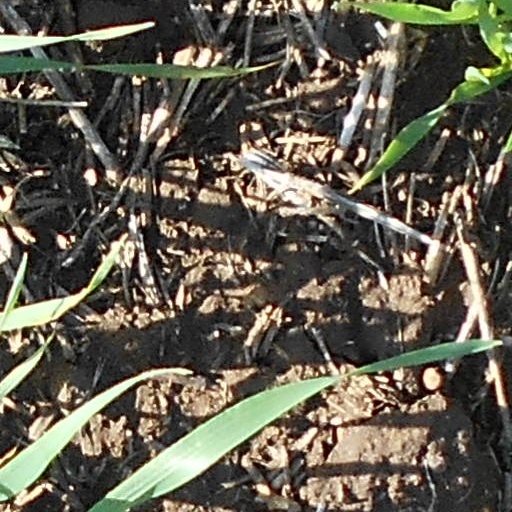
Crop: wheat